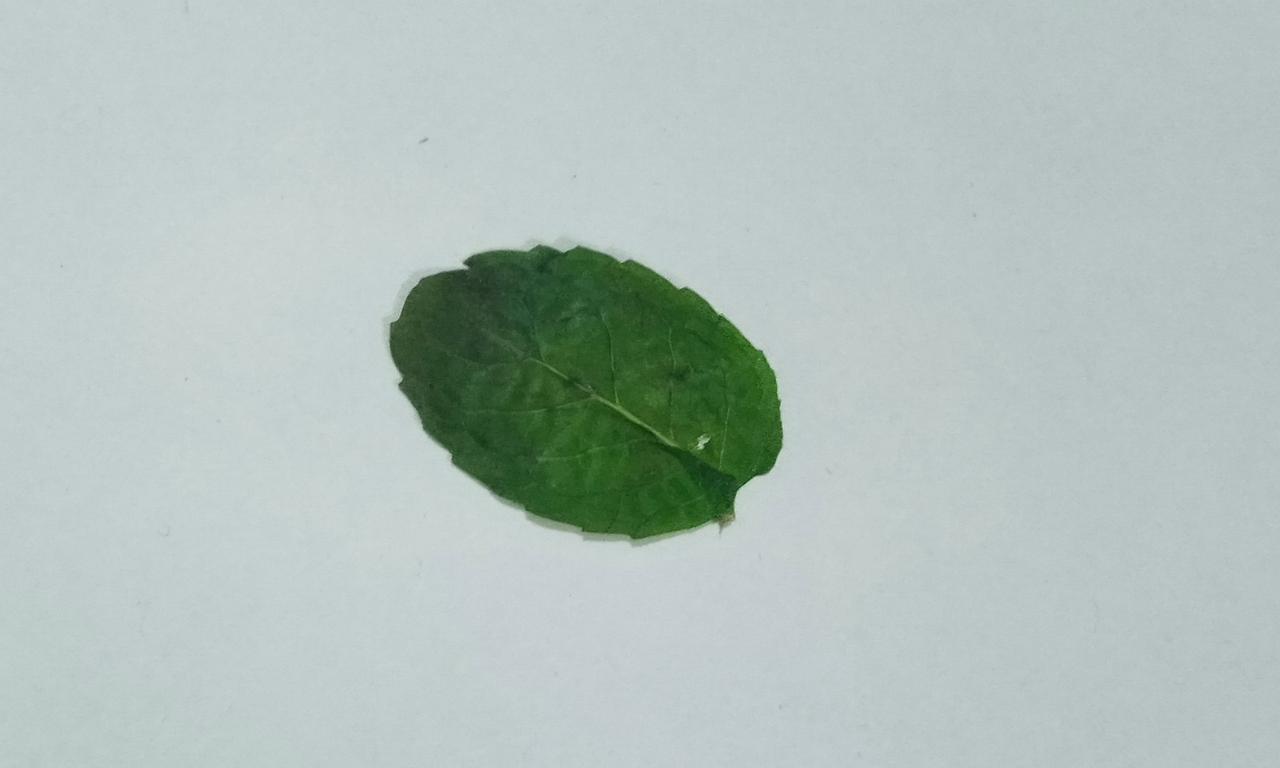
Label: Dried